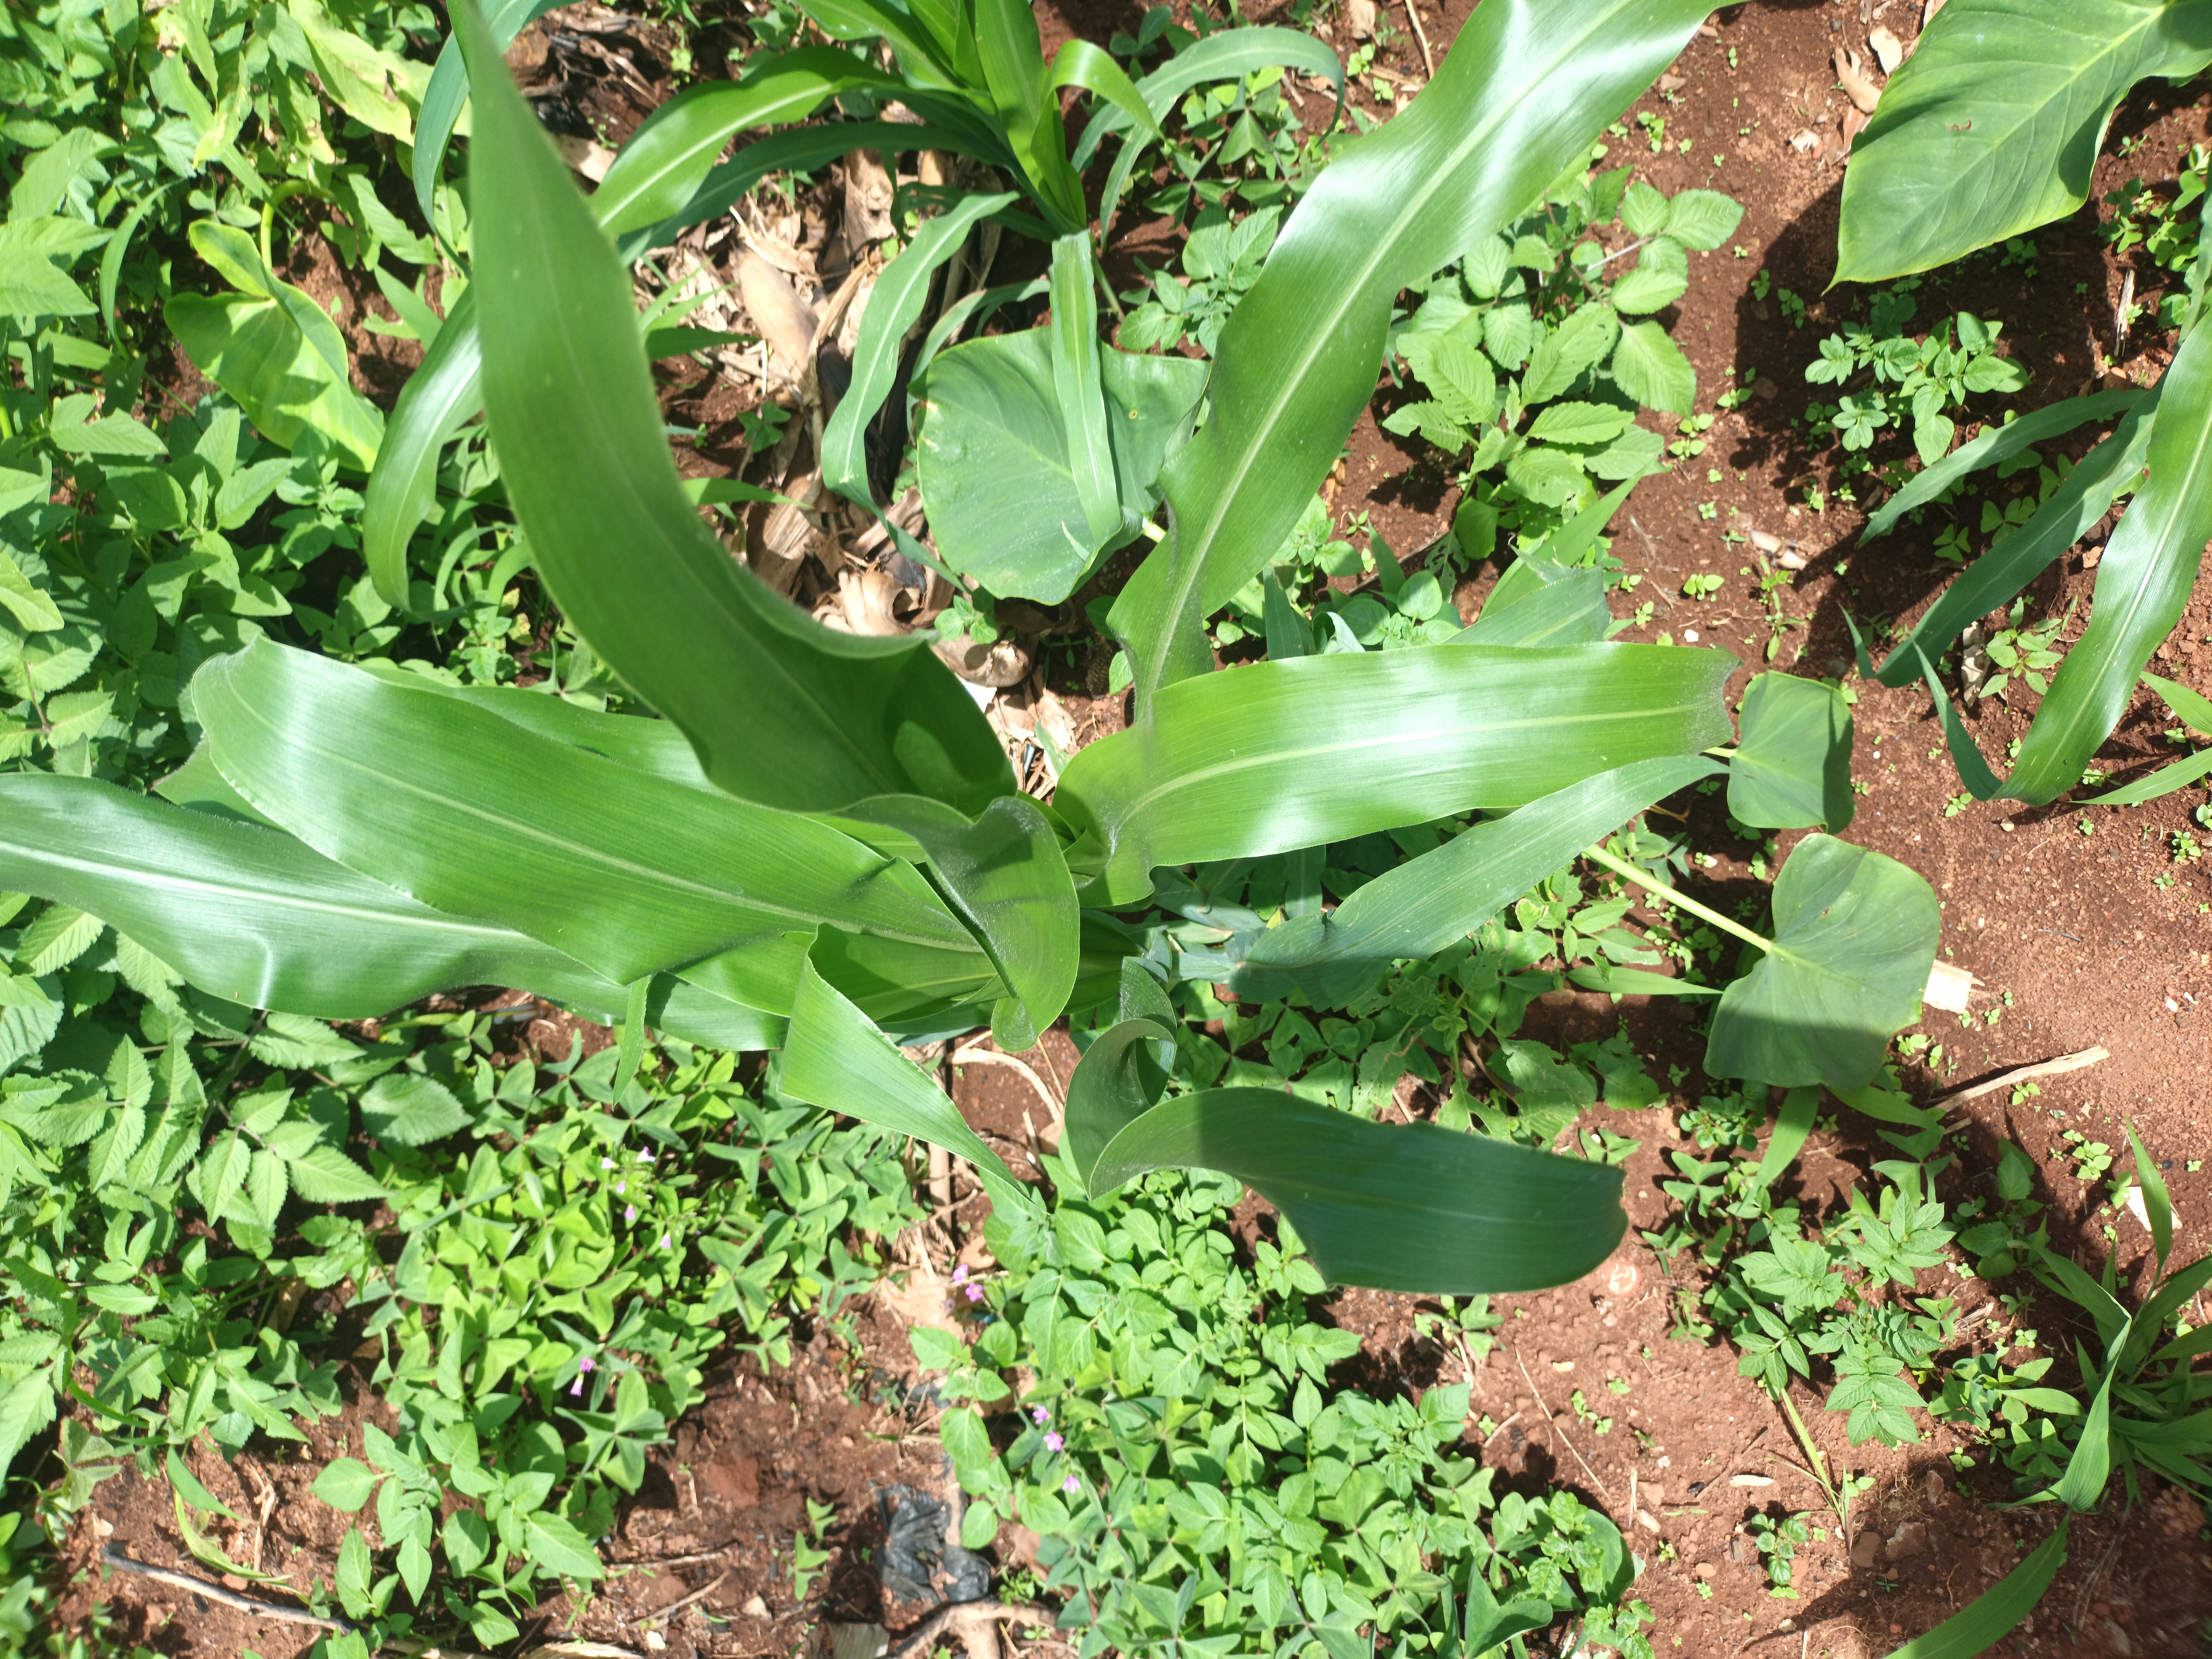
Label: healthy